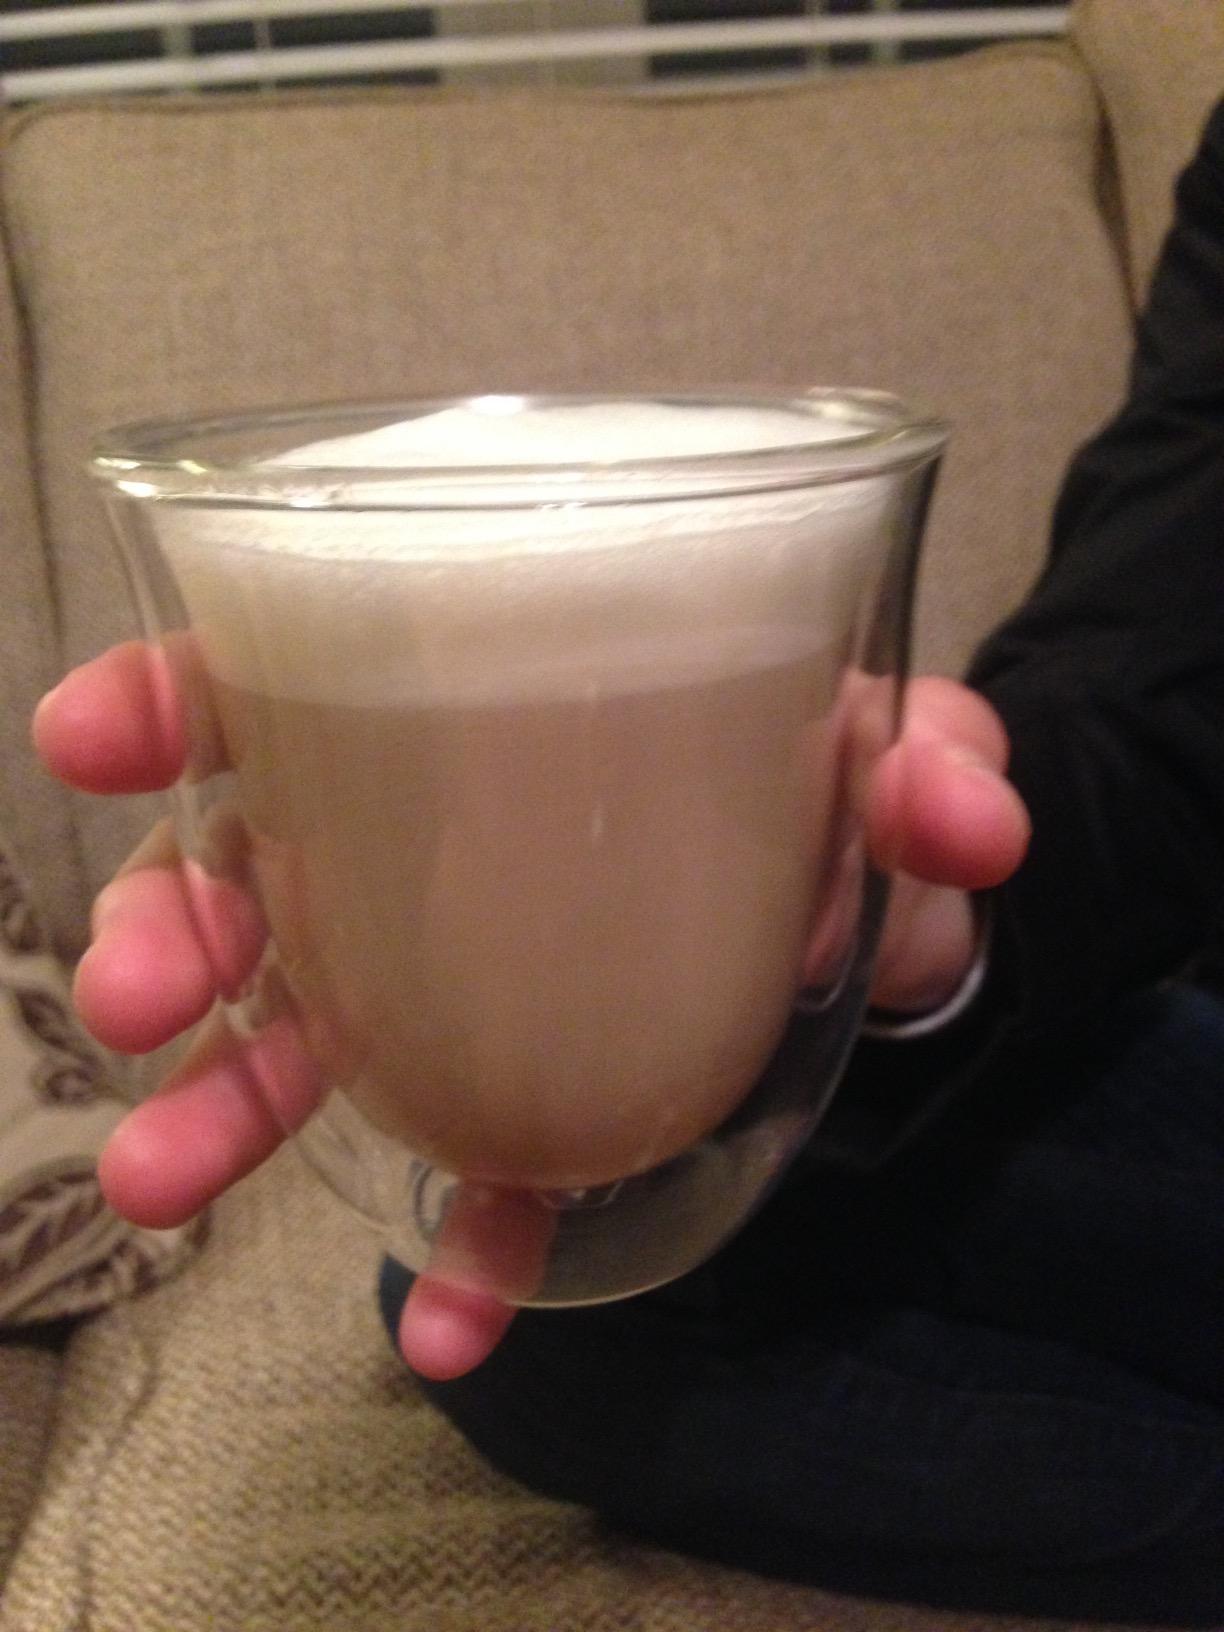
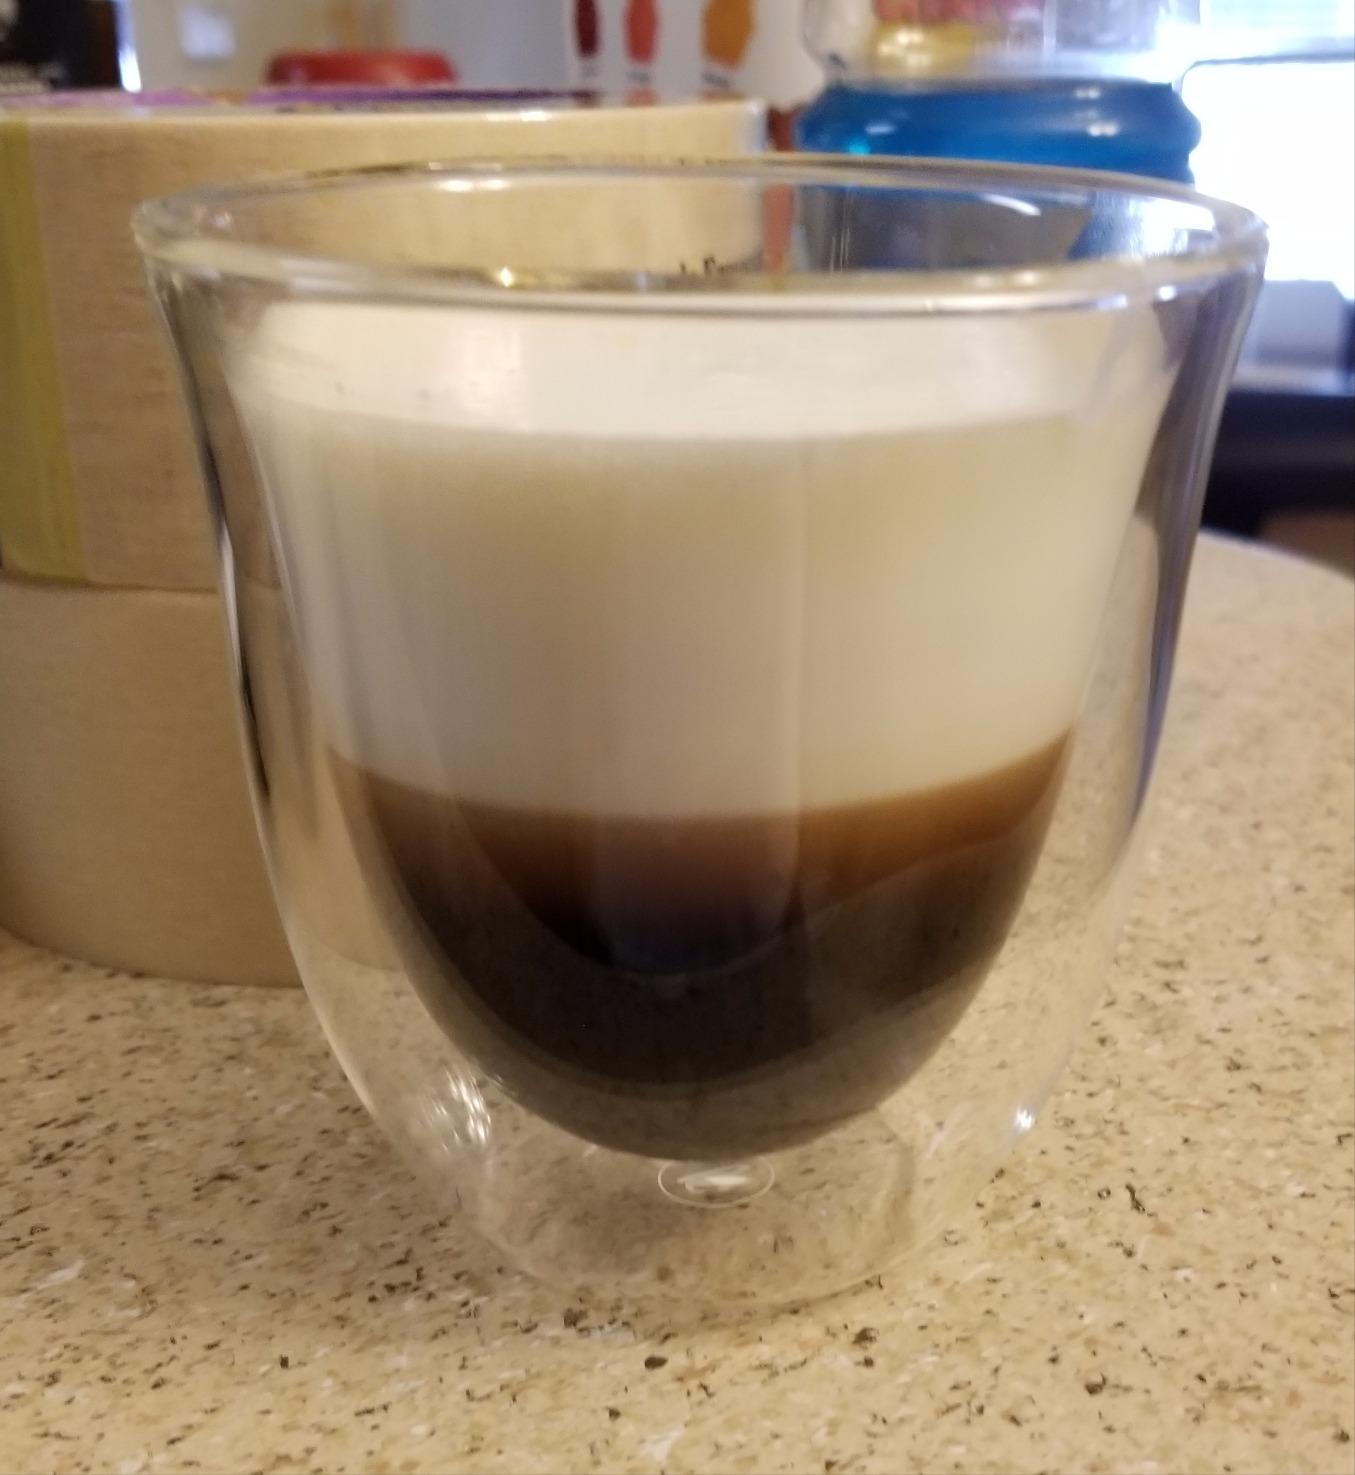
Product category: items_mug
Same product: yes